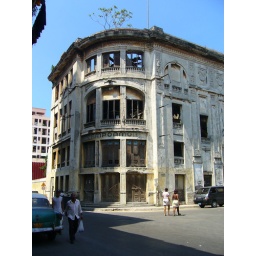
tree in building